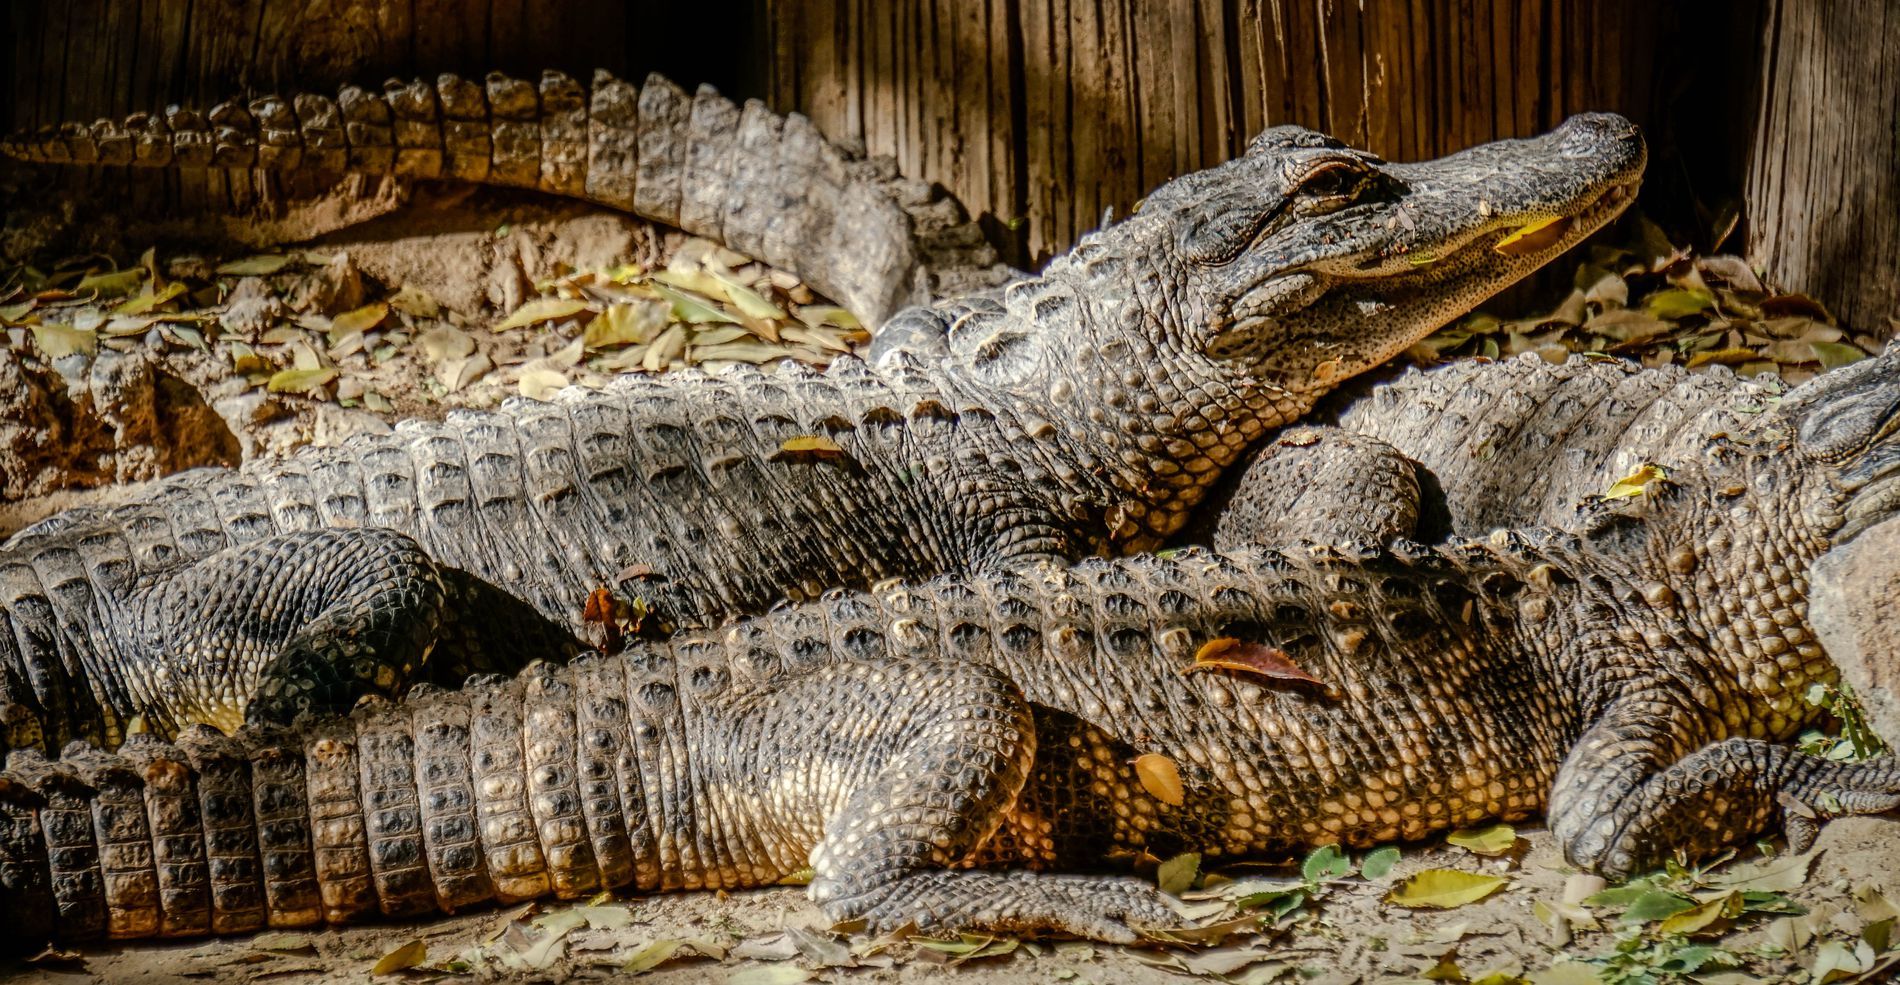
Alligators Basking on Dry Leaves
The image shows a group of alligators resting closely together on a bed of dry leaves and dirt.
The background consists of a wooden Wall.
One alligator has its head resting on the back of another, appearing relaxed.
The image features a group of alligators resting closely together.
with foliage and a wooden wall in the background.
 The lighting is warm and diffused, suggesting daylight.
The photo is taken at eye level.
 The color palette consists of earthy tones, with browns, greens, and grays dominating the scene.
The photography style leans towards wildlife documentaries.
Labels: Animal, Lizard, Reptile, Crocodile, alligators, ground, wooden wall, dry leaves
Camera: SONY ILCE-6300
Lens: E 55-210mm F4.5-6.3 OSS
Aperture: F6.3
Exposure: 1/400 sec
ISO: 500
Focal length: 210.0 mm